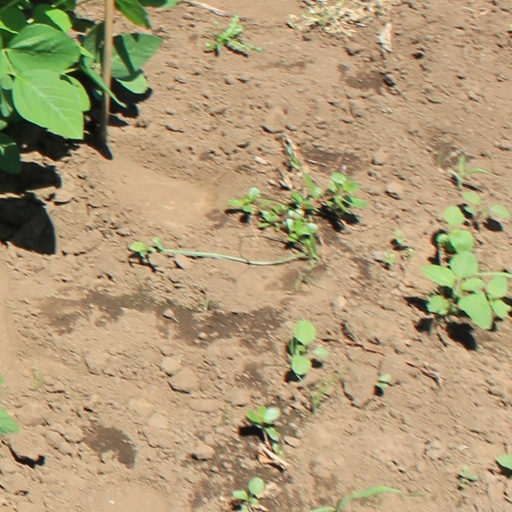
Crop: soybean